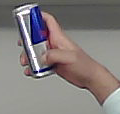
Product: redbull_energydrink